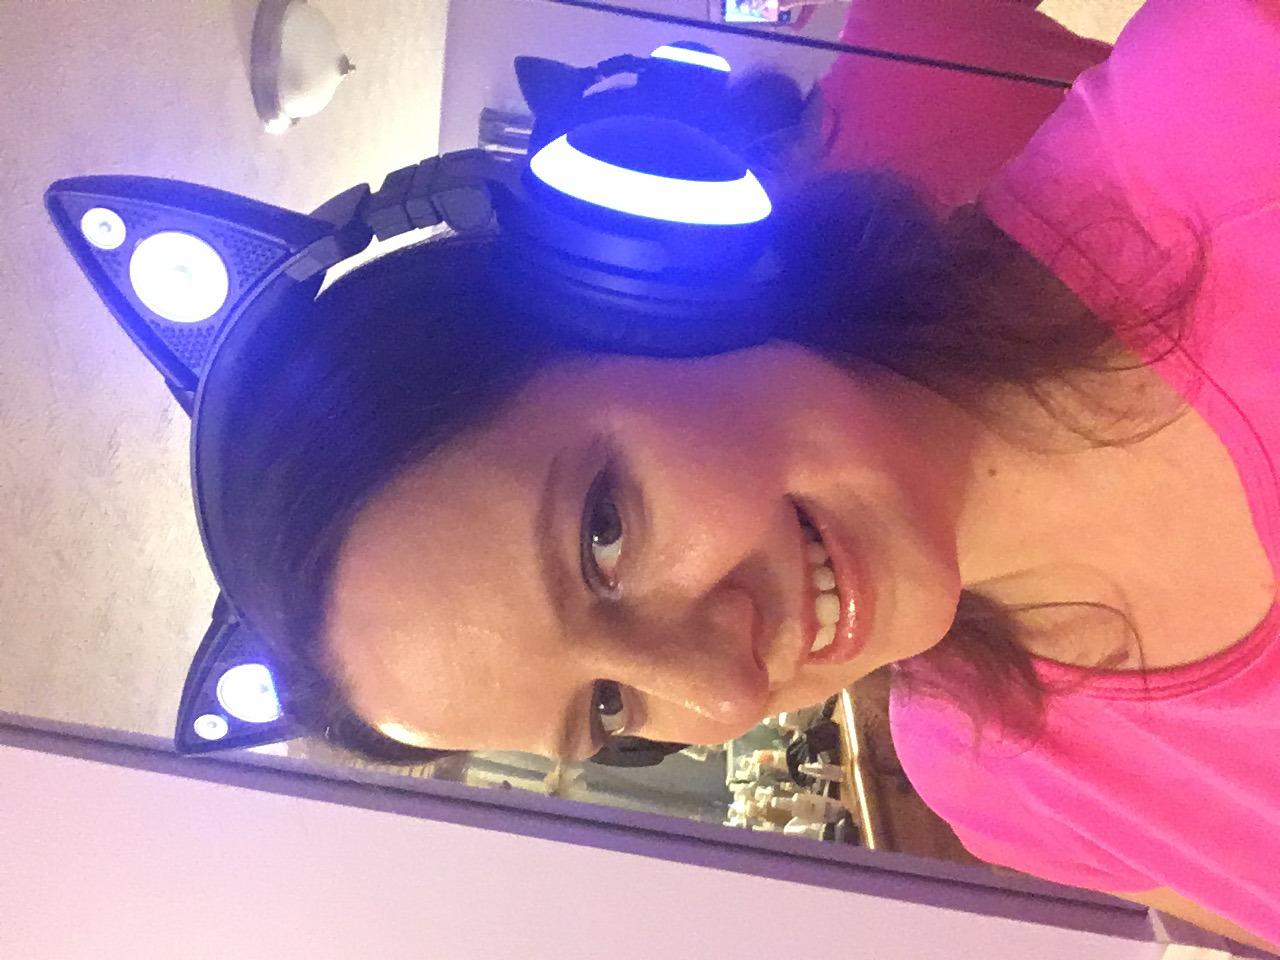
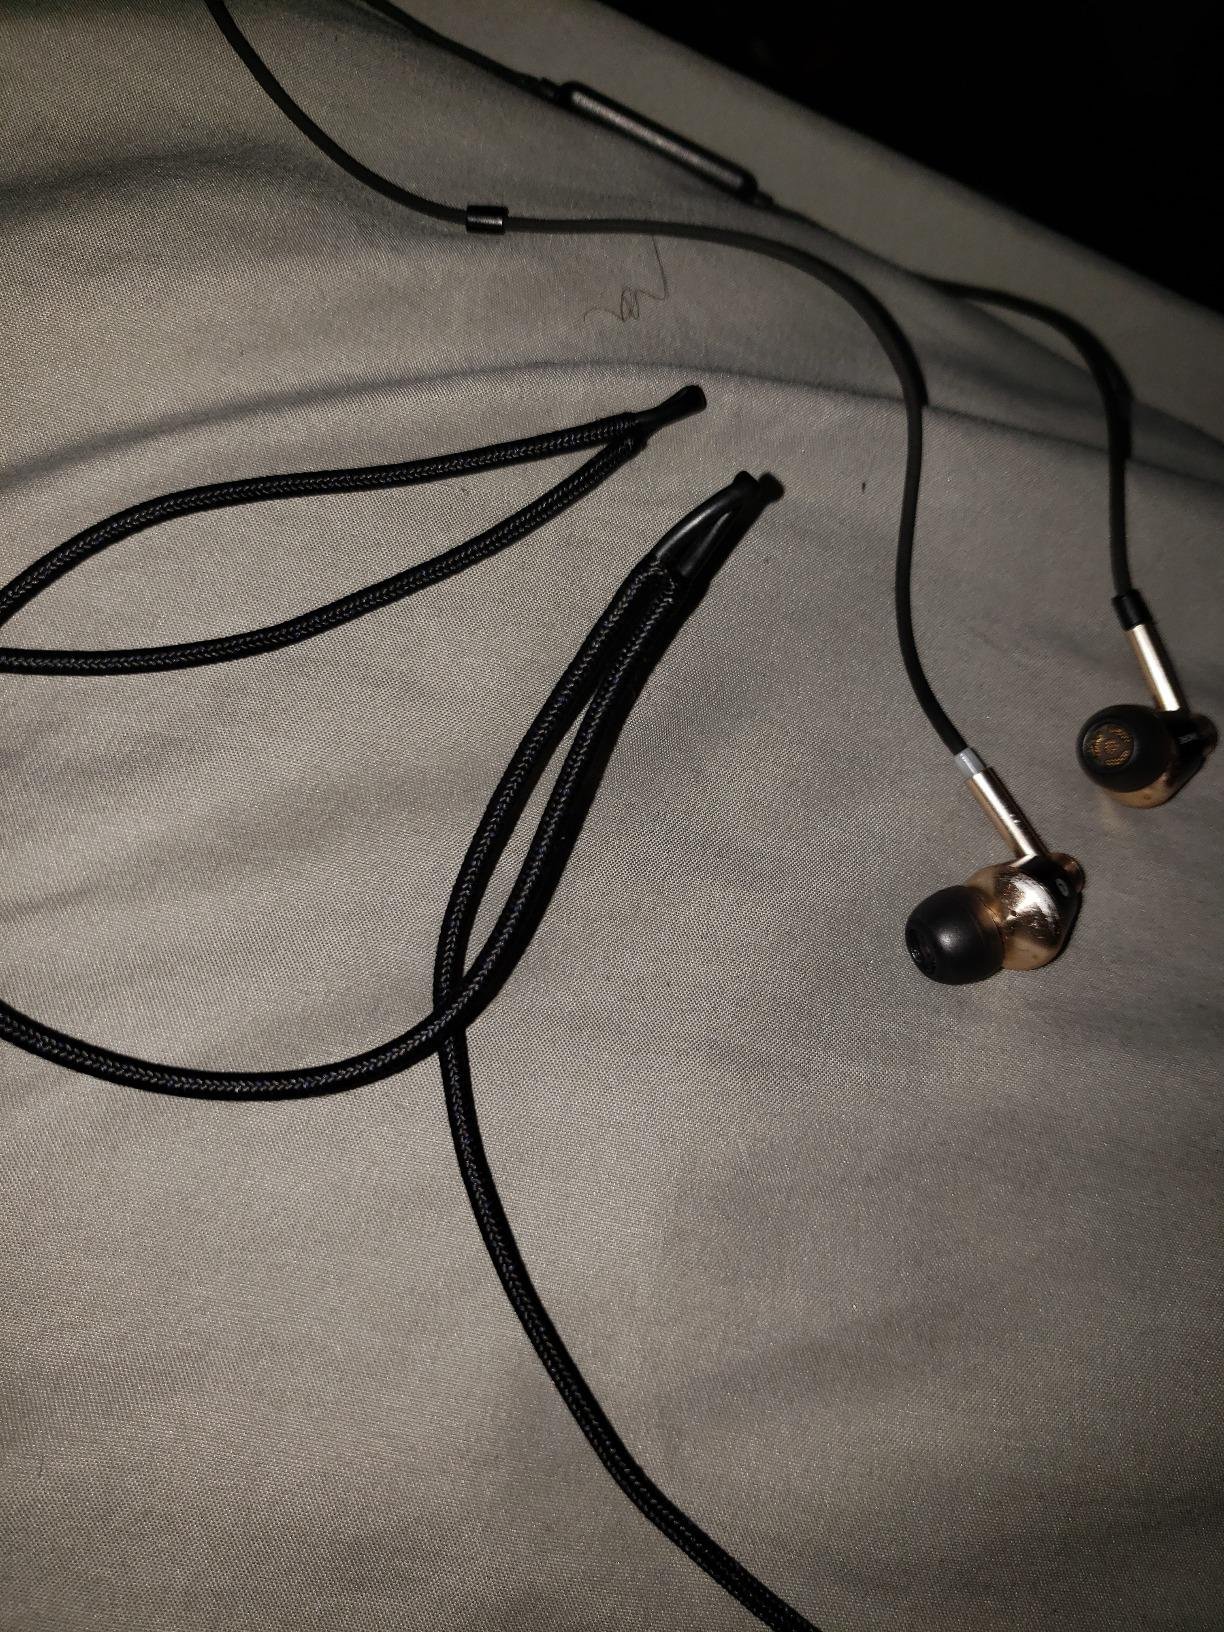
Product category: headphones
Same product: no